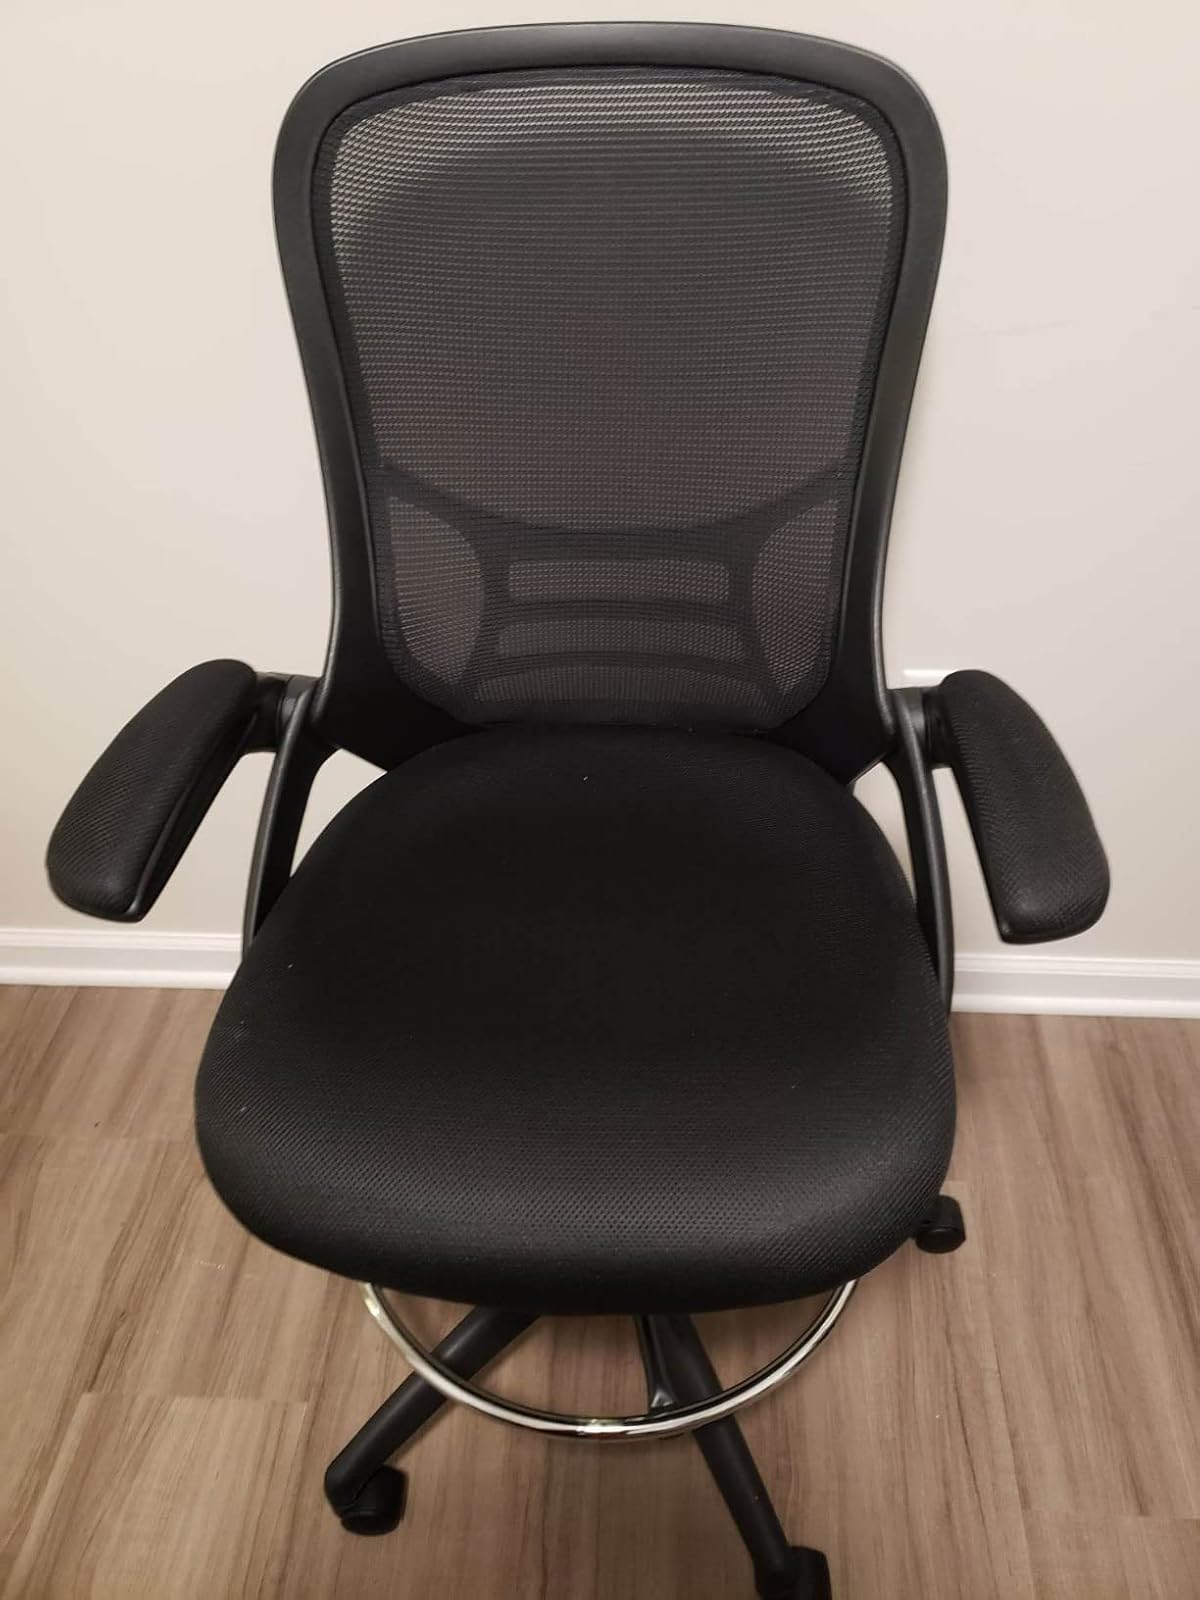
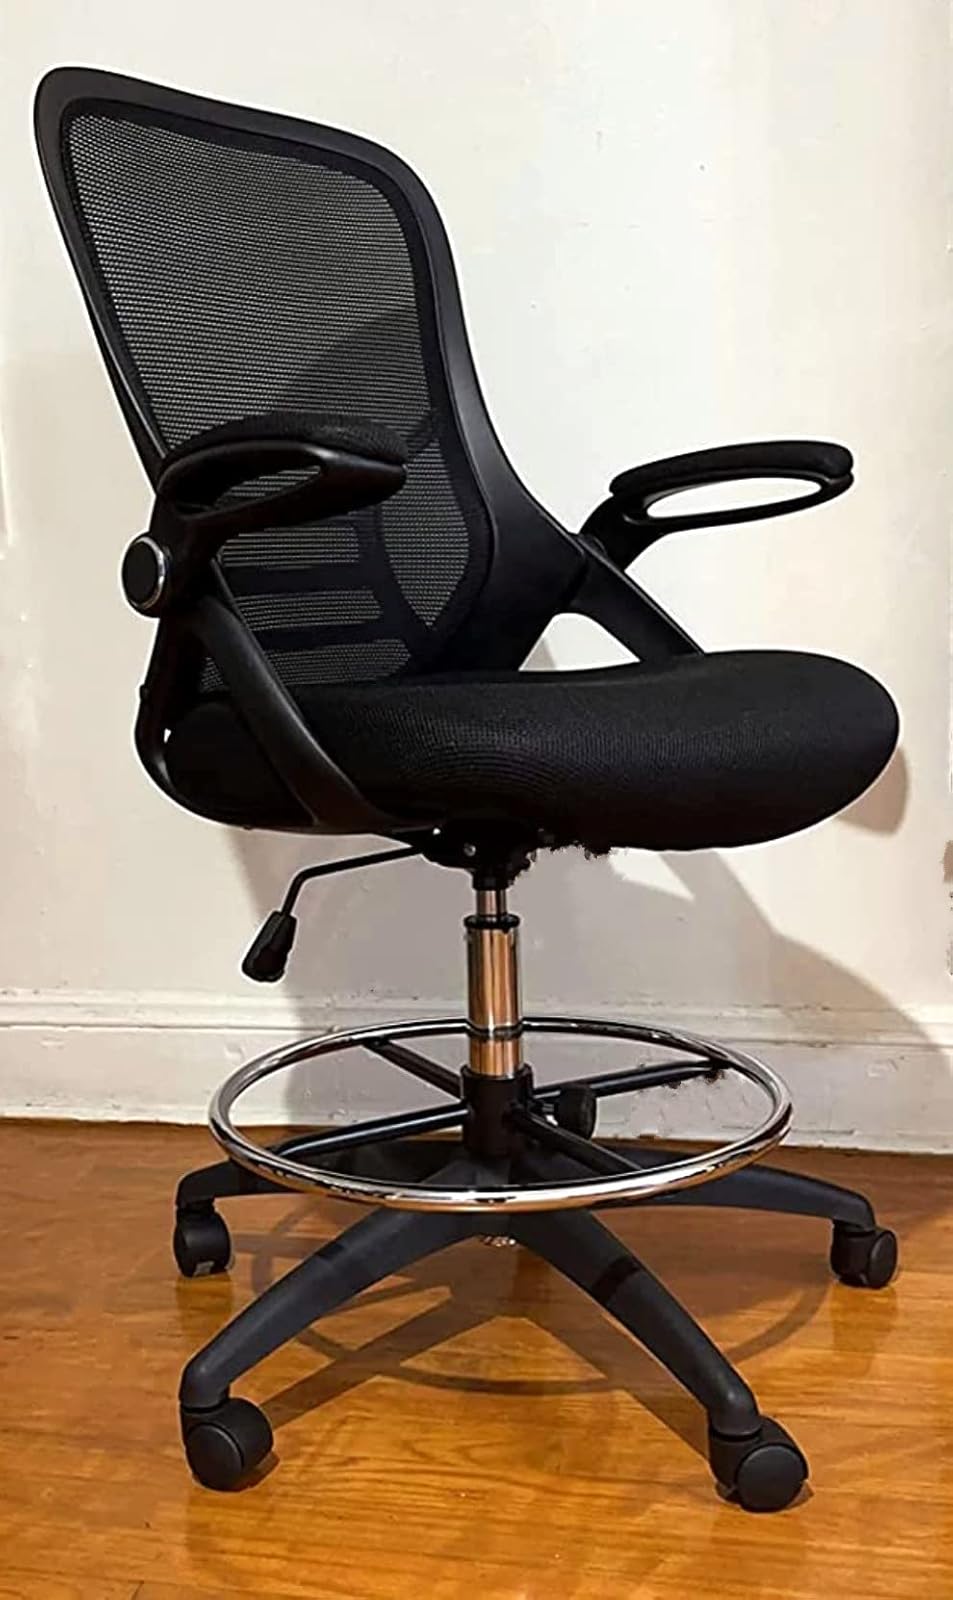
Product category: items_chair
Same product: yes